Billy Lynn's Long Halftime Walk

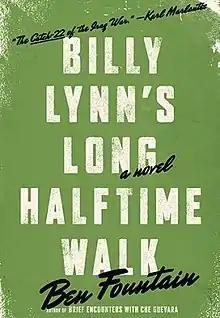
First edition

Billy Lynn's Long Halftime Walk is a satirical war novel written by Ben Fountain, which was published in early May 2012 by Ecco Press, a publishing imprint of HarperCollins. The novel chronicles the experience of a group of Iraq War veterans who are hailed as heroes and sent on a victory tour following their engagement in an intense firefight that happened to be caught on camera. Set during a single day, the story primarily focuses on Specialist Billy Lynn's perspective as he struggles to reconnect with his family and come to grips with the huge disconnect between the realities of the war at home and the war overseas as Bravo Squad is sent to participate in the Dallas Cowboys' Thanksgiving halftime show. The novel's primary themes include fraternity, the commercialization of war, and what it really means to support the war when the real costs are barely felt by the majority of US citizens at home.